Acoustic trauma

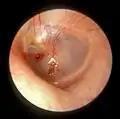
The oval perforation in this left tympanic membrane was the result of a slap on the ear four days previously. The sudden increased air pressure in the external auditory canal produced this traumatic blast perforation.

Acoustic trauma is the sustainment of an injury to the eardrum as a result of a very loud noise. Its scope usually covers loud noises with a short duration, such as an explosion, gunshot or a burst of loud shouting. Quieter sounds that are concentrated in a narrow frequency may also cause damage to specific frequency receptors. The range of severity can vary from pain to hearing loss.